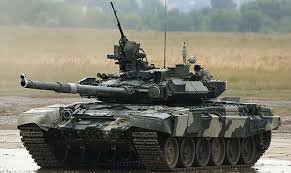
Label: T-90